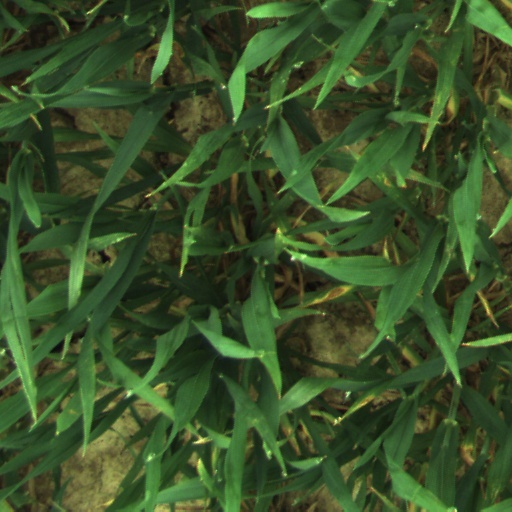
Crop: wheat